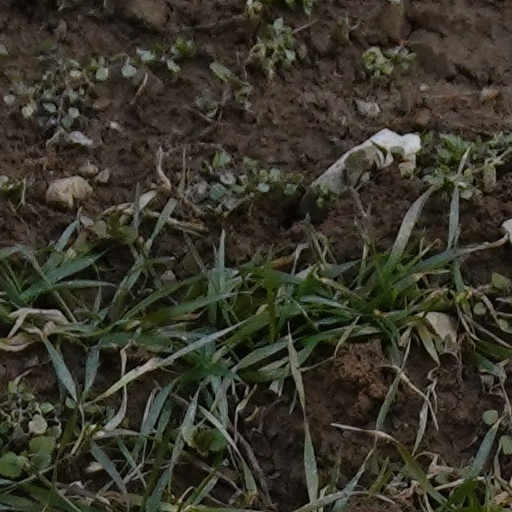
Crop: wheat